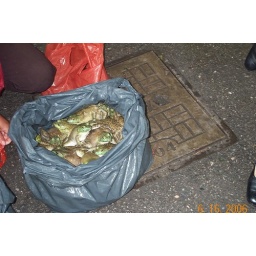
Bag of frogs at street market in Shanghai